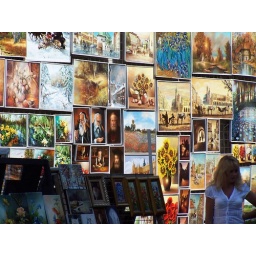
wall o'kind-of-crappy artwork near the market square in Krakow